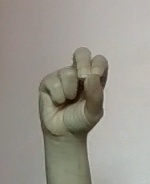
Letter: gaaf